Rebecca Boone

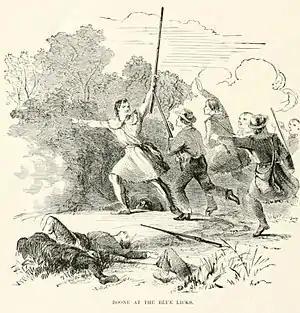
Francis S. Drake, "Daniel Boone at Battle of Blue Licks", 1919

Jemima and two of her friends, Betsey and Frances, daughters of Col. Callaway, were captured by Native Americans on July 5, 1776. Daniel led the rescue effort to get the girls. There were periodic raids by Native Americans at Fort Boone, with 47 people killed by Native Americans between 1775 and 1779. The British had urged local Native Americans to hit certain targets, like Boonesborough and other settlements south of the Ohio River.